Padayottam (2018 film)

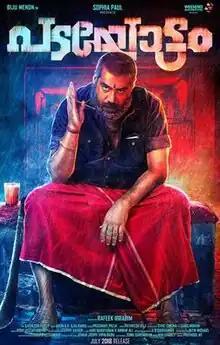

Padayottam is an Indian Malayalam-language black comedy gangster film directed by Rafeek Ibrahim, with Biju Menon in the lead role. The film was remade in Telugu as "Anaganaga Oka Rowdy" (2021) starring Sumanth.